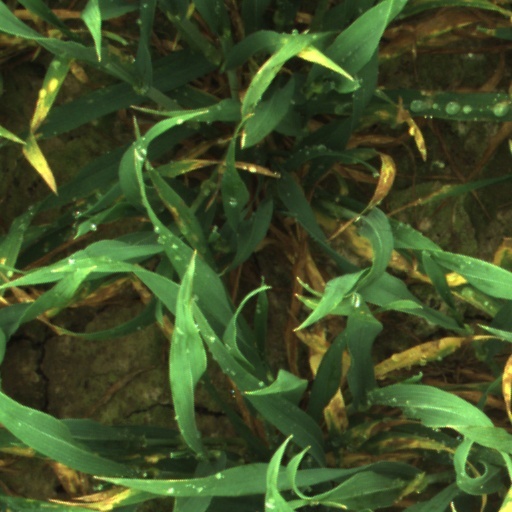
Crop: wheat